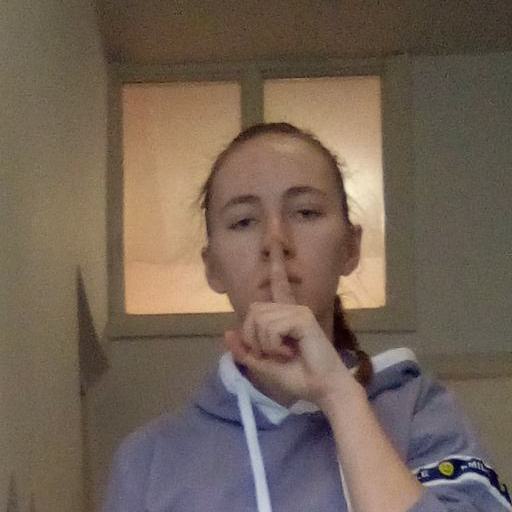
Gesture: mute